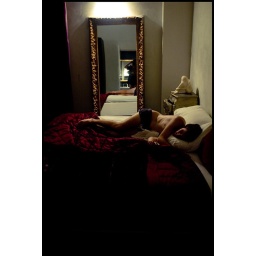
(Hotel Room, Bologna,Italia) a real night after 48h sleeping on a boat floor or in the streets !